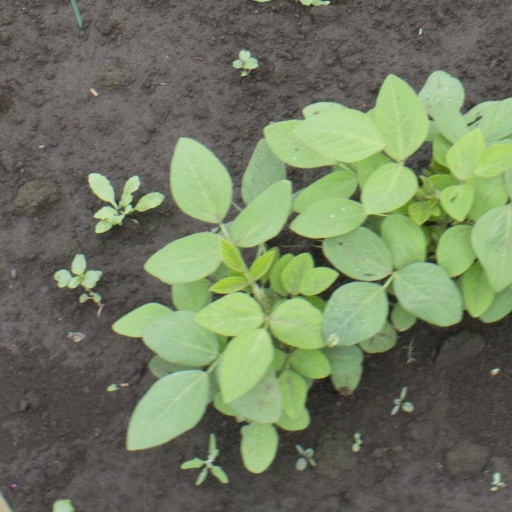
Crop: soybean